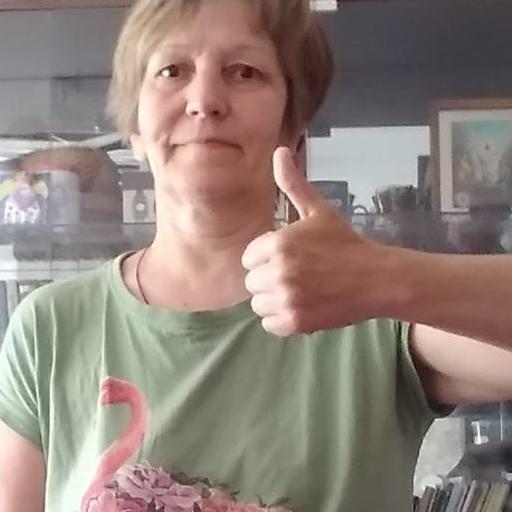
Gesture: like